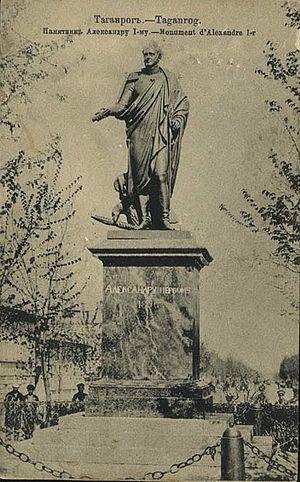
L'armée wurtembergeoise était l'armée du duché de Wurtemberg, devenu en 1806 le royaume de Wurtemberg, dans les cadres successifs du Saint-Empire, de la Confédération du Rhin, de la Confédération germanique et de l'Empire allemand. À partir de 1871, elle est intégrée à l'armée impériale allemande tout en conservant des institutions distinctes jusqu'à la Première Guerre mondiale.
La statue d'Alexandre Ier a été érigée à l'initiative des habitants de la ville portuaire de Taganrog en Russie en mémoire du séjour et de la mort de l'empereur Alexandre Ier de Russie dans cette ville. Le lieu de l'érection de la statue a été choisi par sa veuve, Élisabeth Alexeïevna en face du monastère grec. La plus grande partie des fonds a été offerte par les membres de la famille impériale et le reste par les habitants de la ville.